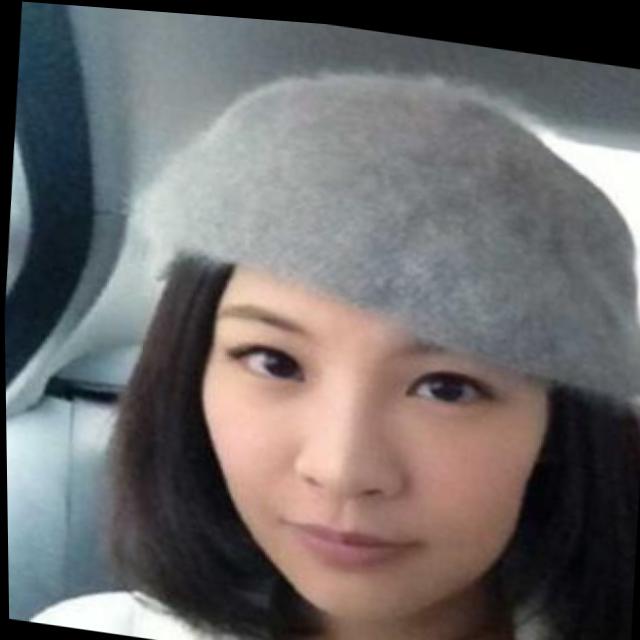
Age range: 21-44